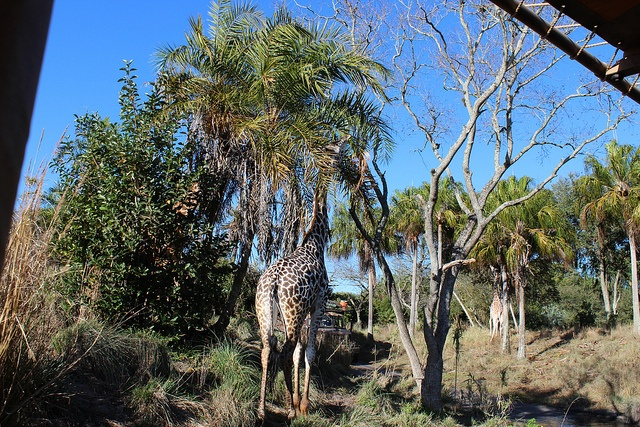
A giraffe standing next to a green palm tree.
A couple of giraffes that are blocking  the path of the safari.
Two Giraffes eating from two different trees in a wooded area.
two giraffes standing under a tree and eating the leaves
A group of giraffes eating from a large grove of trees.